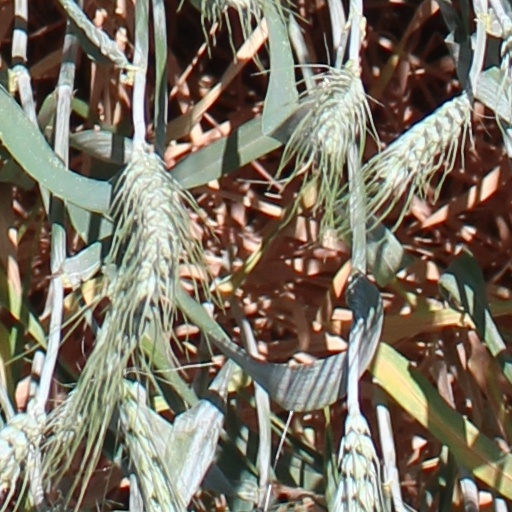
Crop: wheat